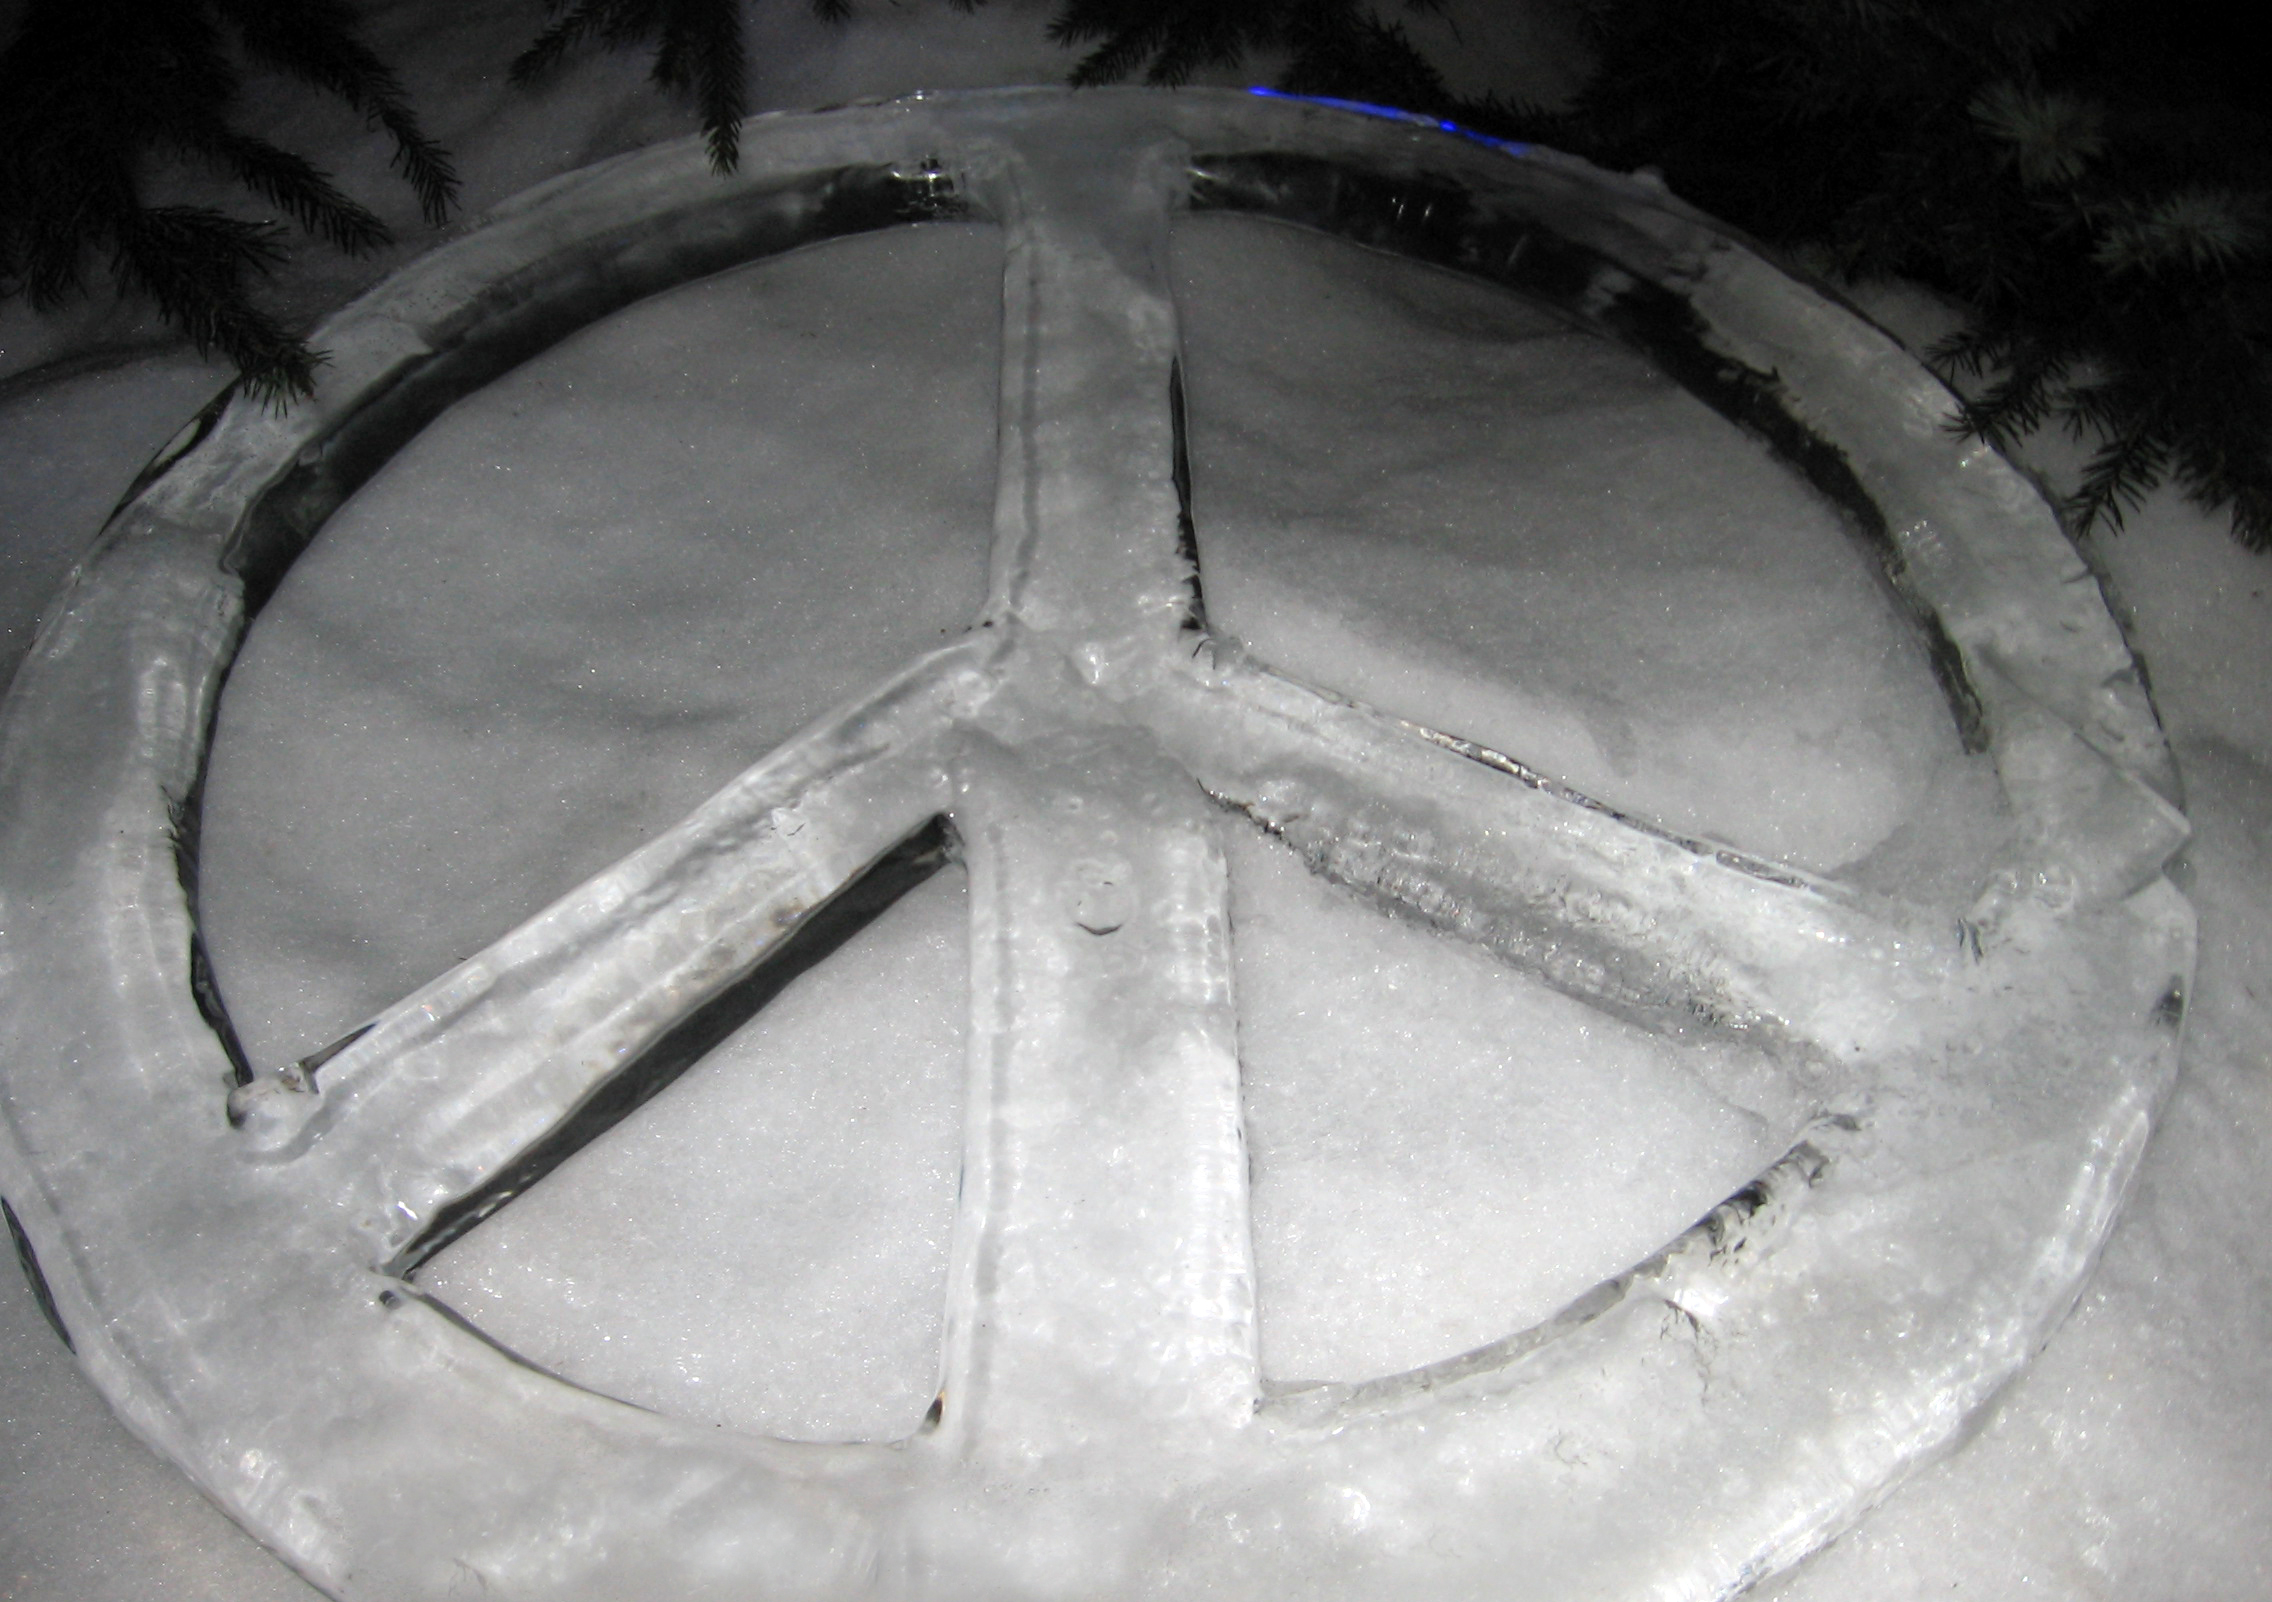
peace, circle, personal protective equipment, symbol